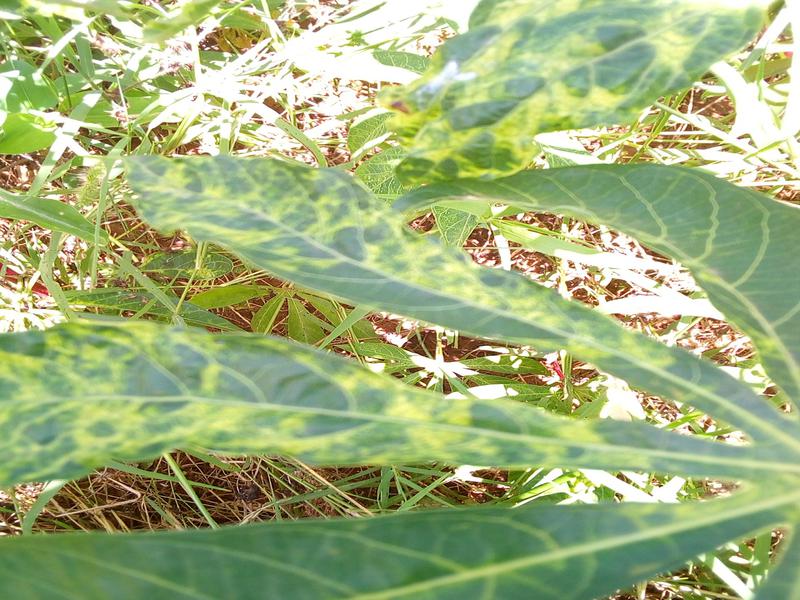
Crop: cassava
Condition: mosaic_disease